Biotic pump

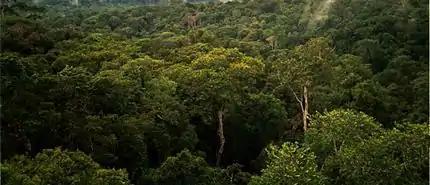

The term “biotic pump” infers a circulation system driven by biological processes. This concept shows forests as being the major factors in manipulating atmospheric processes to cycle rainfall taken up by trees throughout all continents and back to the atmosphere for further cycling. Evapotranspiration in coastal forests creates low atmospheric pressure creating a suction effect to draw in water vapor from the ocean. Prior to the biotic pump theory, trees were thought to have a passive role in the water cycle. By contrast those developing the biotic pump concept state that “forest and trees are prime regulators within the water, energy and carbon cycles.” In areas were there is more rain is currently being evaporated (on land versus over the ocean), the atmospheric volume decreases at a much quicker rater. This causes low pressure to form over this region causing greater moist air than the areas with less rain being evaporated. This causes the moisture in the air to go from an area of high pressure to an area of low pressure. Factors like full sunshine in forested areas and deserts can affect the transfer of moisture in the air. Increased amounts of evaporation or transpiration will cause a reduction in atmospheric pressure as clouds form, which will subsequently cause moist air to be drawn to regions where evapotranspiration is at its highest. In a desert this will correspond to the sea whereas in a forest, moist air from the sea will be drawn inland. The theory predicts two different types of coast to continental rainfall patterns, first in a forested area one can expect no decrease in rainfall as one moves inland in contrast to a deforested region where one observes an exponential decrease in annual rainfall. While current global climate models fit these patterns well, it is argued this is due to parametrization and not the veracity of the theories.